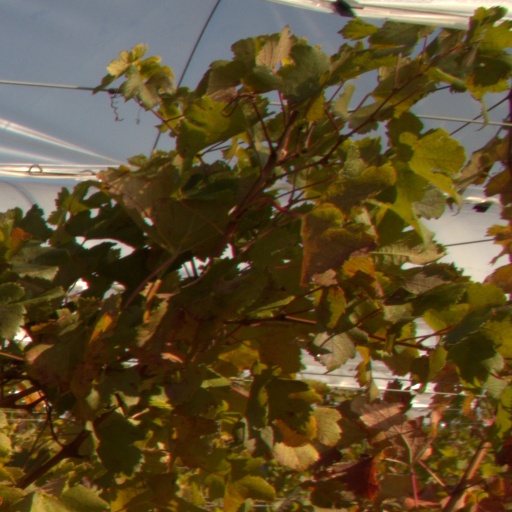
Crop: grape